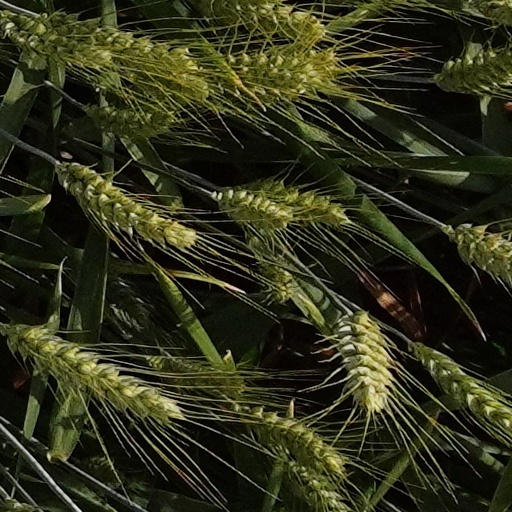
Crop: wheat